Geography of Anguilla

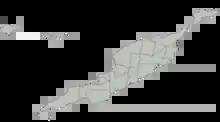
A map of the 14 districts of Anguilla

Anguilla features a tropical wet and dry climate under the Köppen climate classification. The island has a rather dry climate, moderated by northeast trade winds. Temperatures vary little throughout the year. Average daily maxima range from about in December to in July. With no mountains to slow or trap clouds, rainfall is erratic, averaging about per year, the wettest months being September and October, and the driest February and March. Anguilla is vulnerable to hurricanes from June to November, peak season August to mid-October.